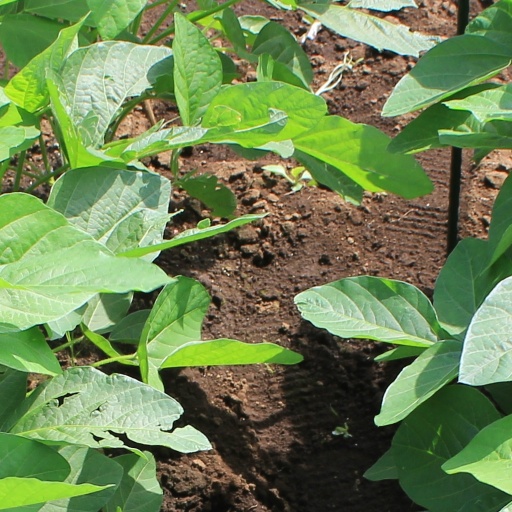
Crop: soybean